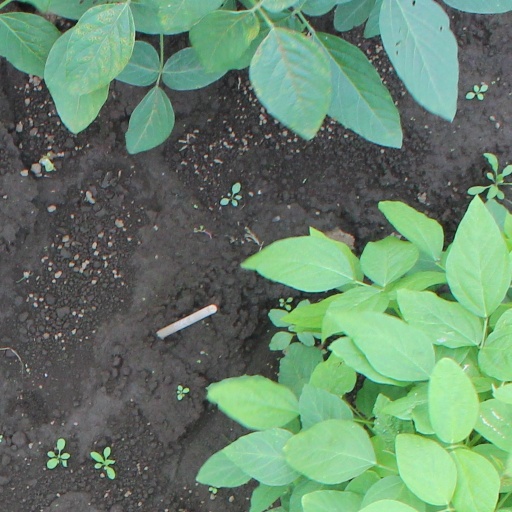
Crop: soybean